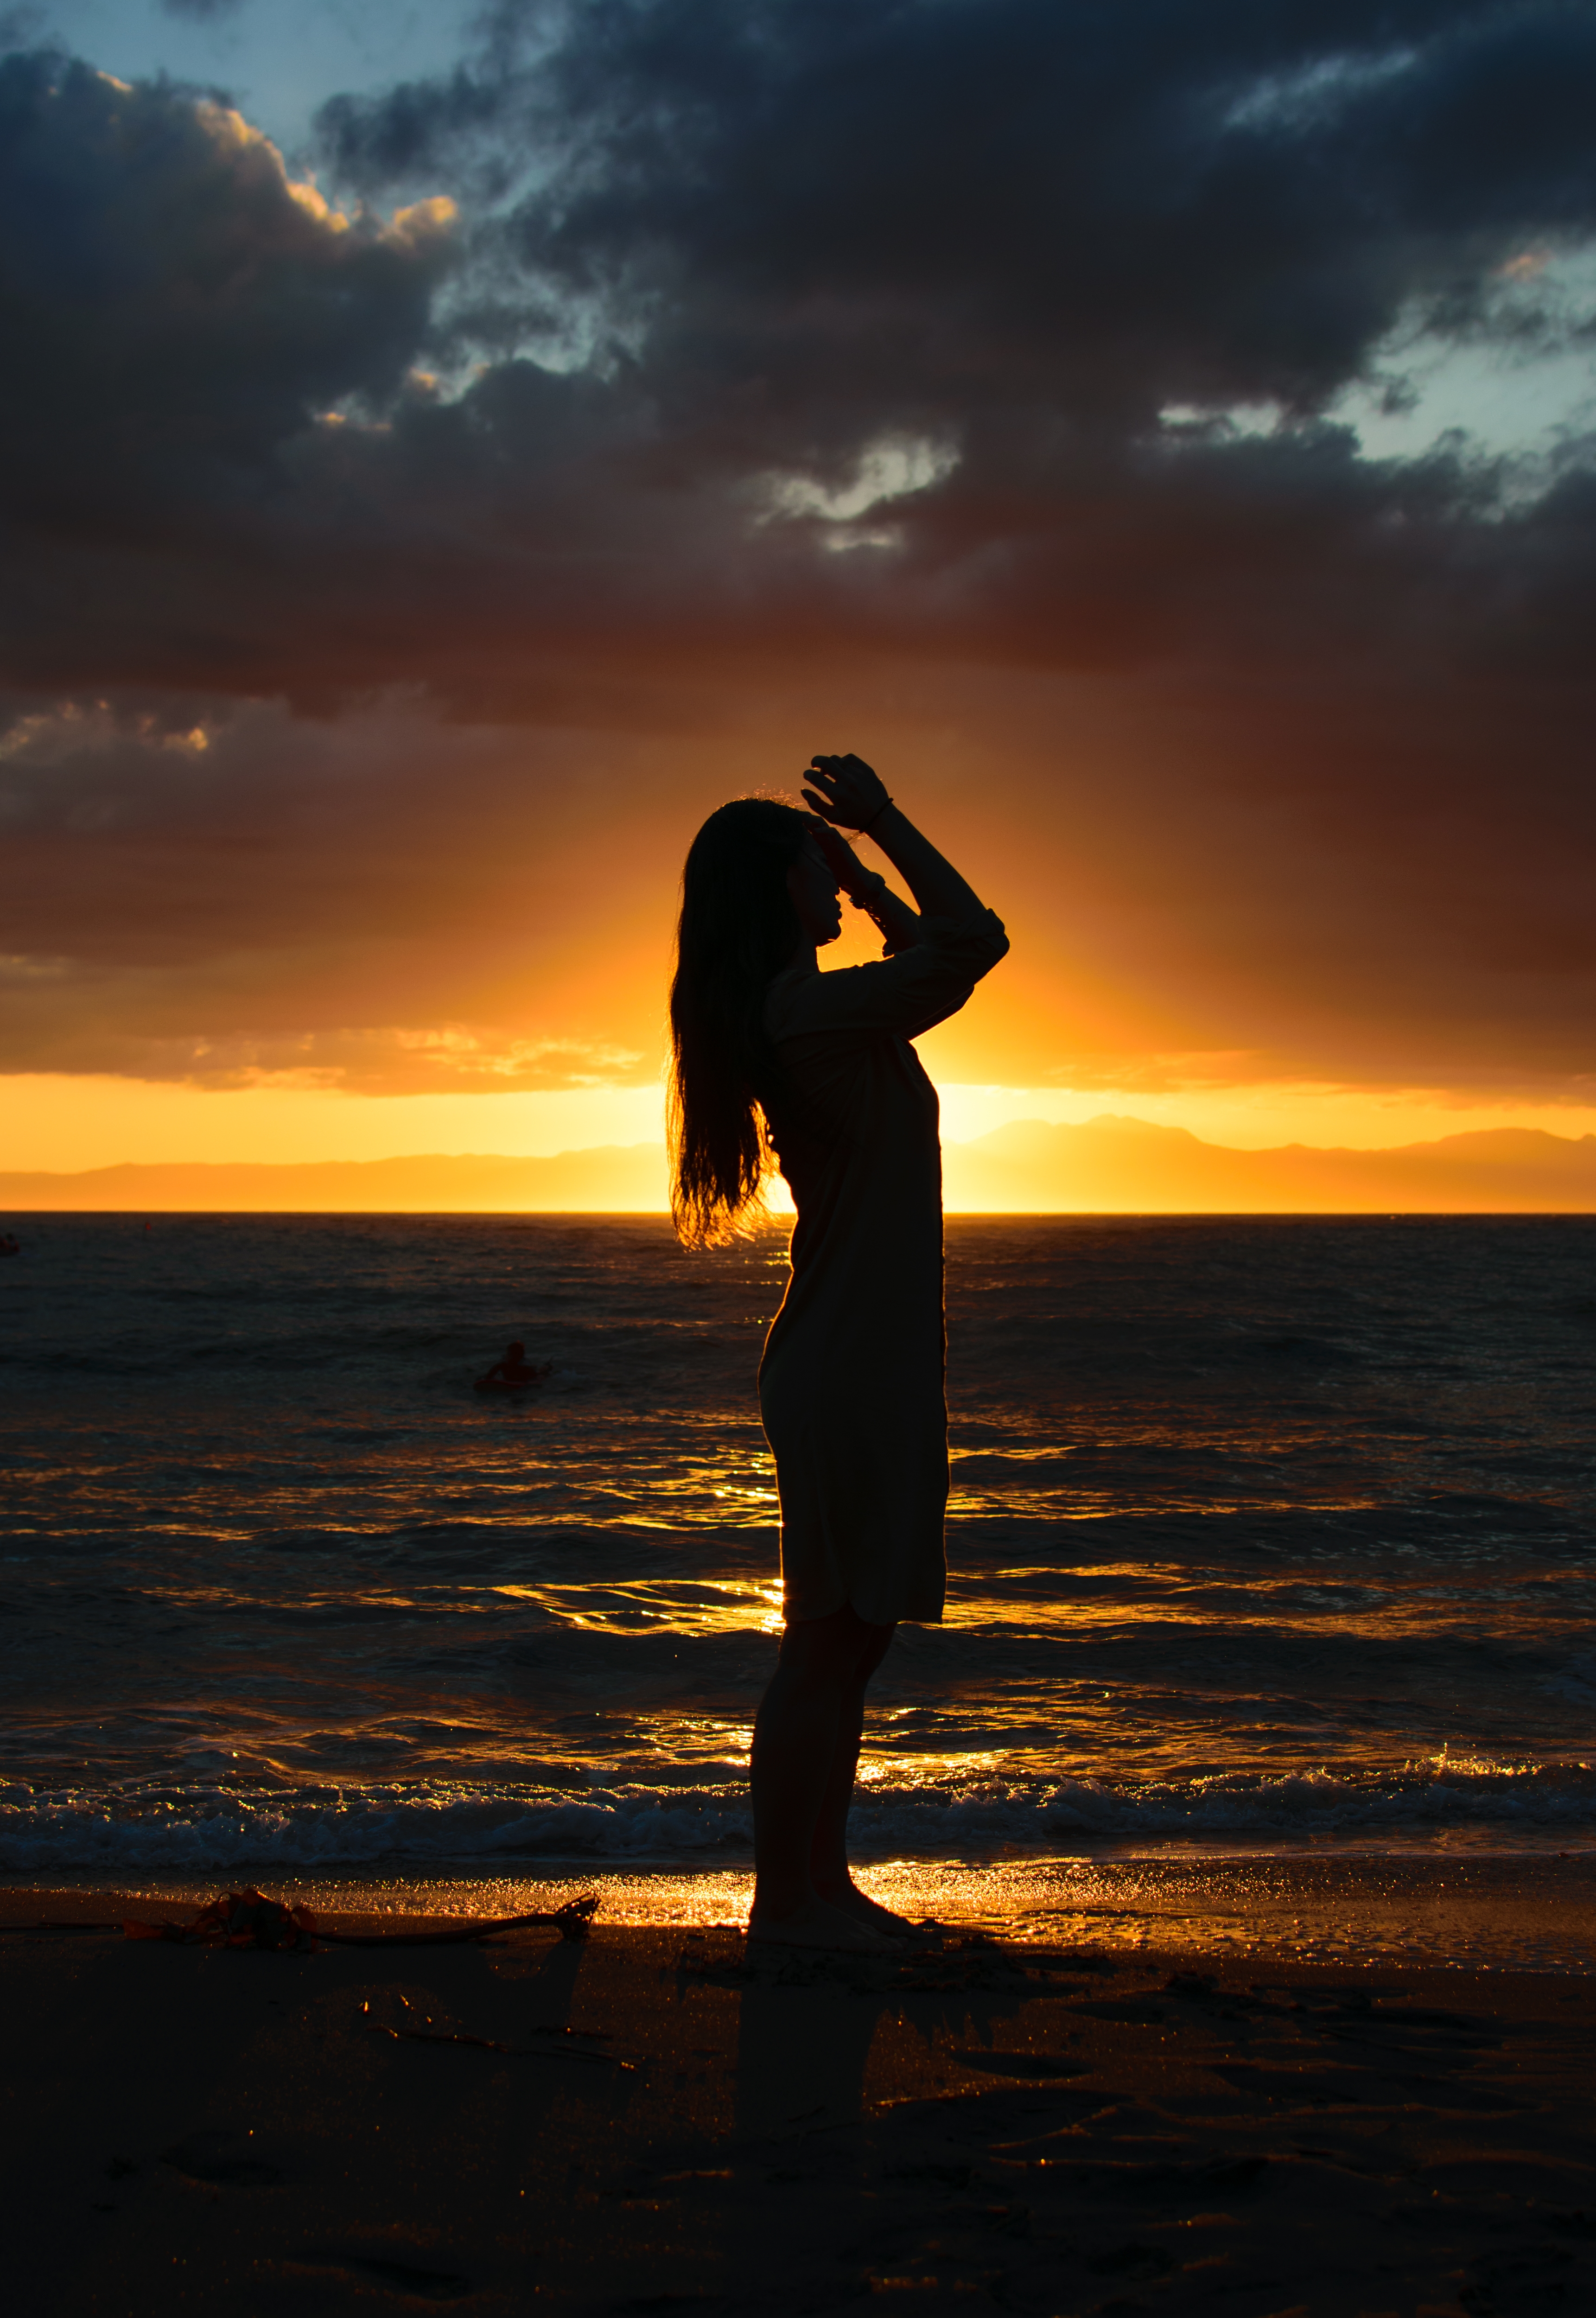
girl, People in nature, sky, horizon, water, sunset, sea, sunrise, ocean, silhouette, standing, dusk, photography, romance, cloud, evening, backlighting, beach, happy, love, calm, vacation, flash photography, sunlight, landscape, coast, dawn, wave, rock, sun